Shashka

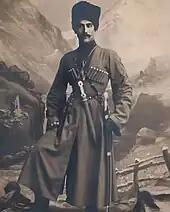

The "shashka" originated among the mountain tribes of the Caucasus. The earliest depictions of this sword date to the early 17th century in west Georgia.The earliest datable example is from 1713. The first known written mention of the word "shashka" dates back to 1747 when listing the weapons of the Chechens.though most extant shashkas have hilts dating to the 19th century.